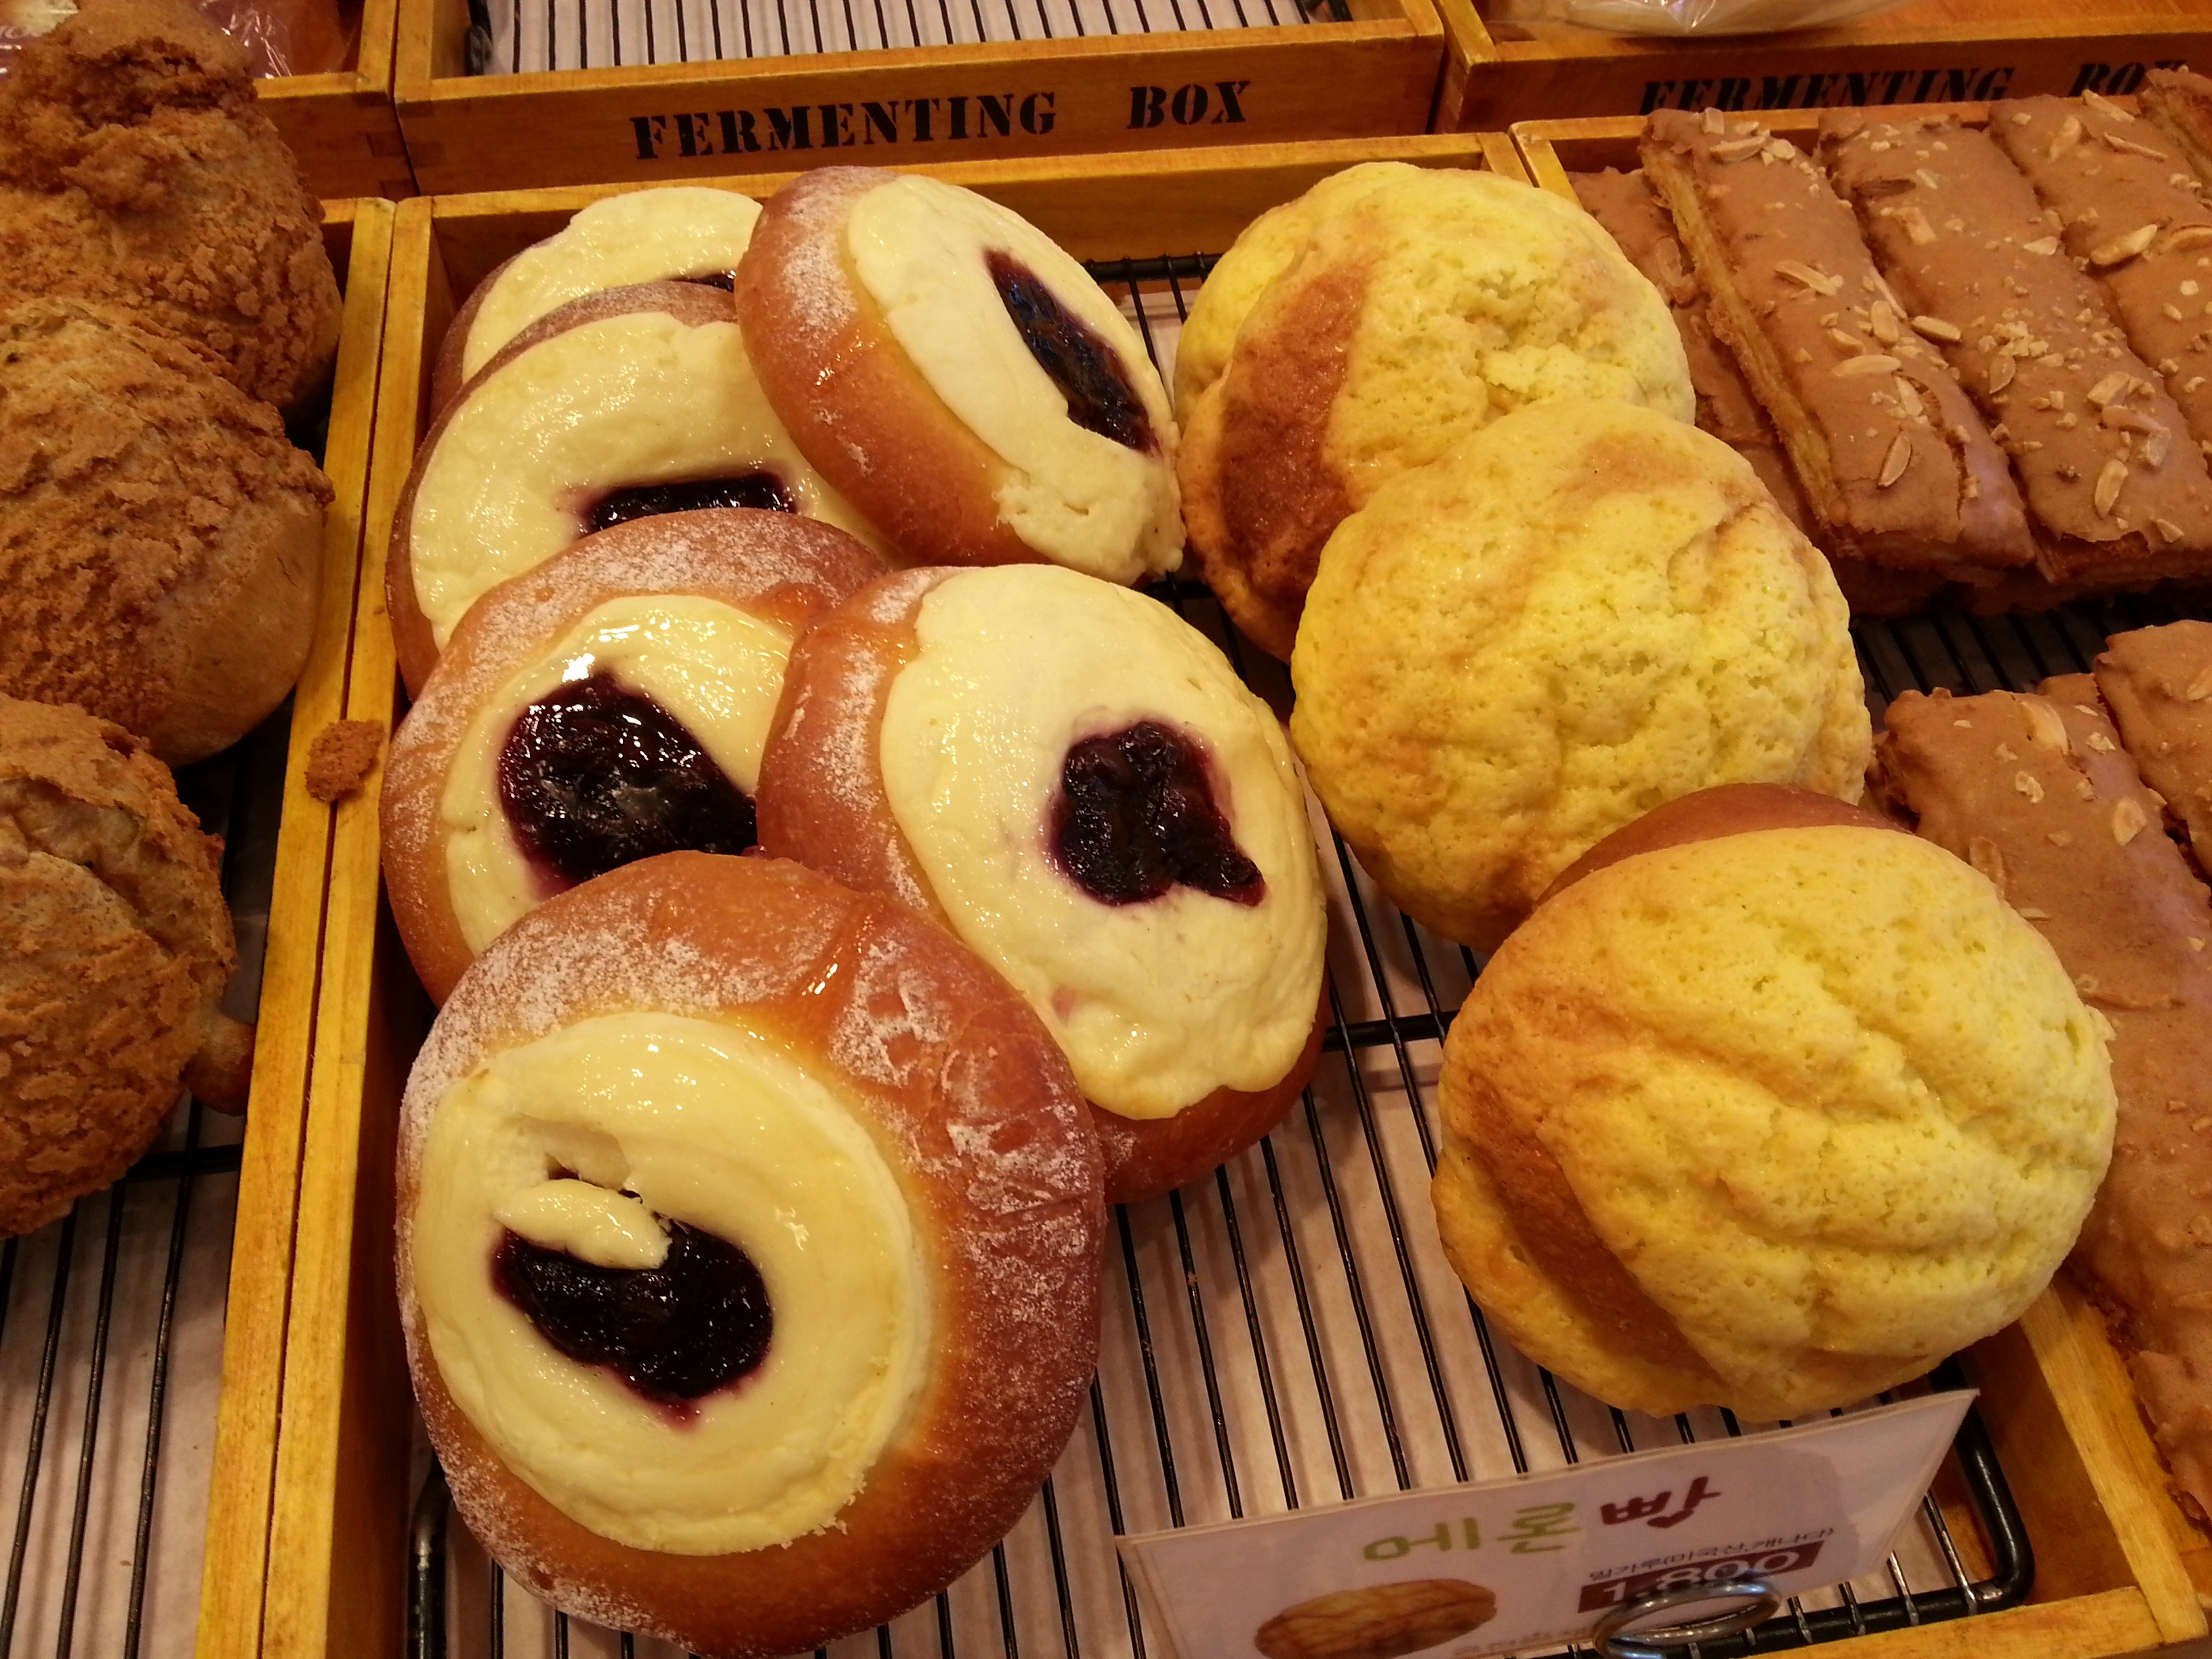
food, produce, baking, dessert, cuisine, cake, bread, bakery, baked goods, danish pastry